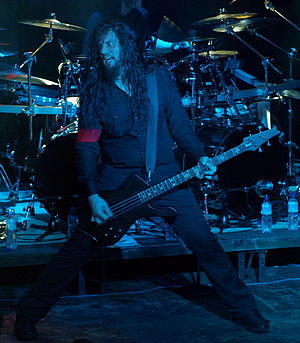
Sharlee D'Angelo
Sharlee d'Angelo
Sharlee d'Angelo, er en svensk musiker. Han er mest kendt for sin position som bassist i heavy metalbandet Mercyful Fate såvel som Arch Enemy, Spiritual Beggars og IllWill. Mellem 1990-1993 var med i King Diamond. Andre bands han har spillet med er Dismember, Sinergy, Witchery, Hemisfear.